Cyperus blepharoleptos

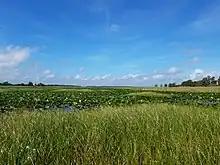
Cuban bulrush growing in Lake Toho, Florida

It grows to a height of . Its stems are sharply triangular and smooth and the leaves grow from the base of the plant. The leaves are narrow and ribbon-like; wide and in length, with the leaves often longer than the stem. The inflorescence occurs at the top of the stem. Each stalk is topped by a dense, spherical head, about in diameter. The heads containing numerous reddish-brown spikelets, which are spiral and overlapping. The fruit is an olive nutlet about in length.